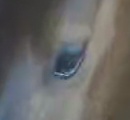
Face region: eyes (orbital_tightening_and_eye_area)
Pain indicator: not_present